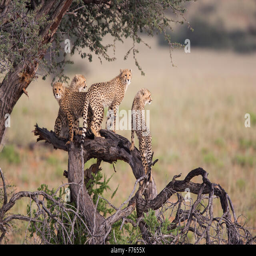
cheetahs using a broken branch as a vantage point